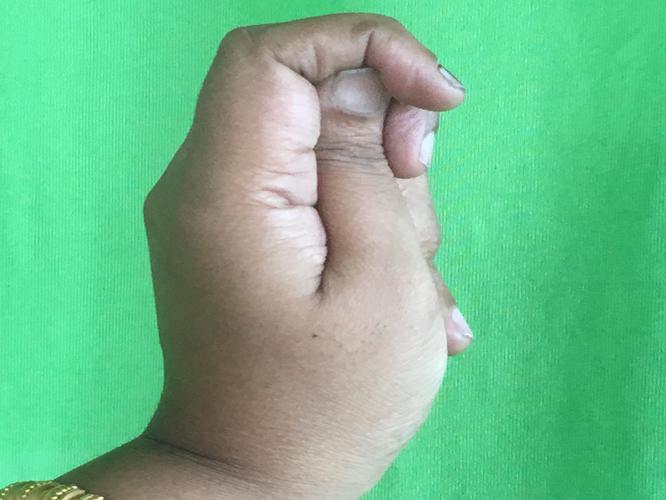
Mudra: Katakamukha_2
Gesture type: single_hand